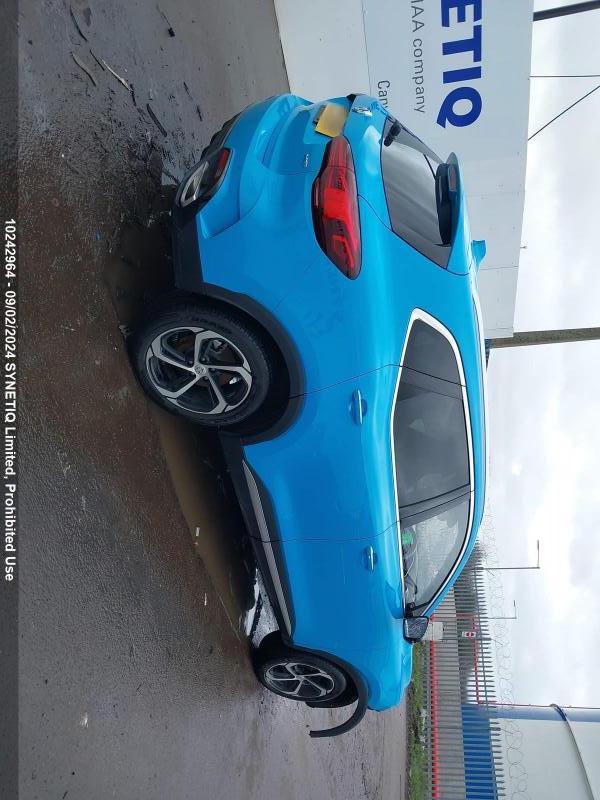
Aucun dommage détecté.
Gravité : aucun